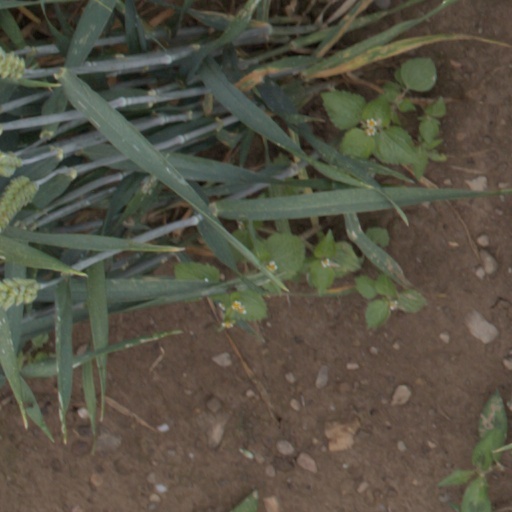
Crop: wheat